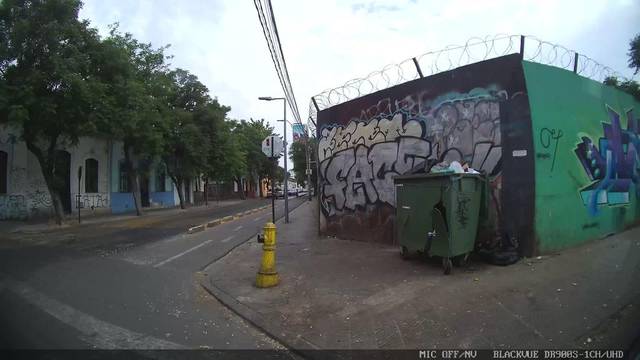
Region: Chile
Coordinates: -33.433, -70.671